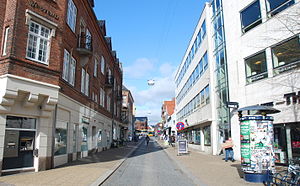
Gravene (Viborg)
Gravene set mod nord i april 2011.